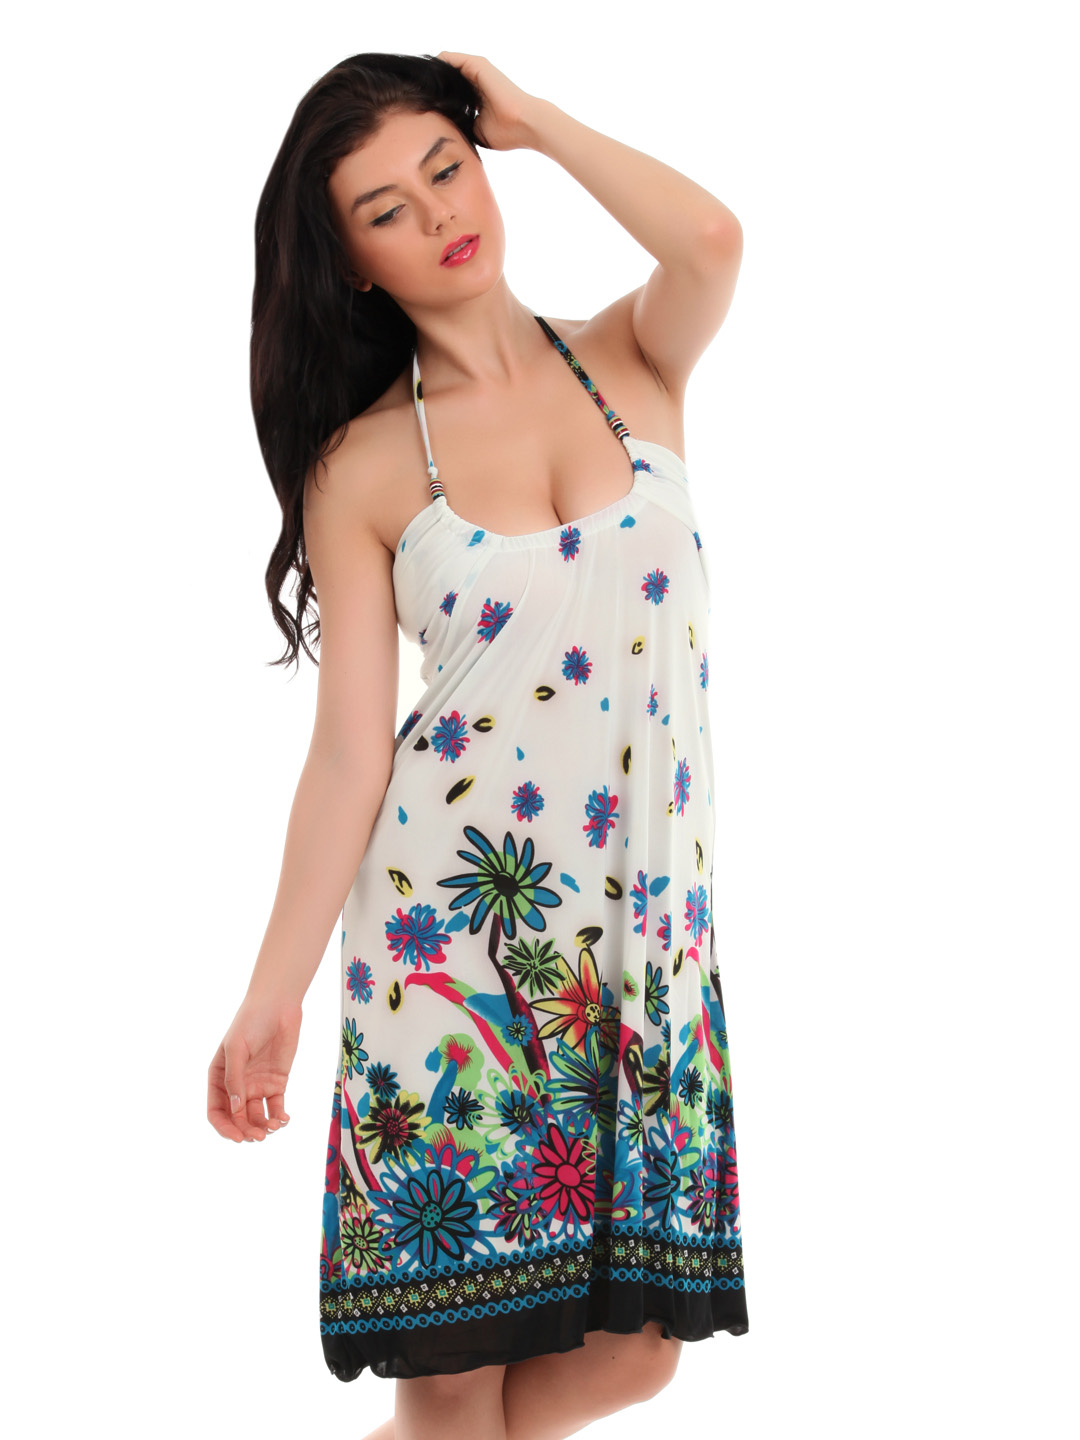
Red Rose White Printed Nightdress
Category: Apparel / Loungewear and Nightwear / Nightdress
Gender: Women
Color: White
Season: Winter 2015
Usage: Casual